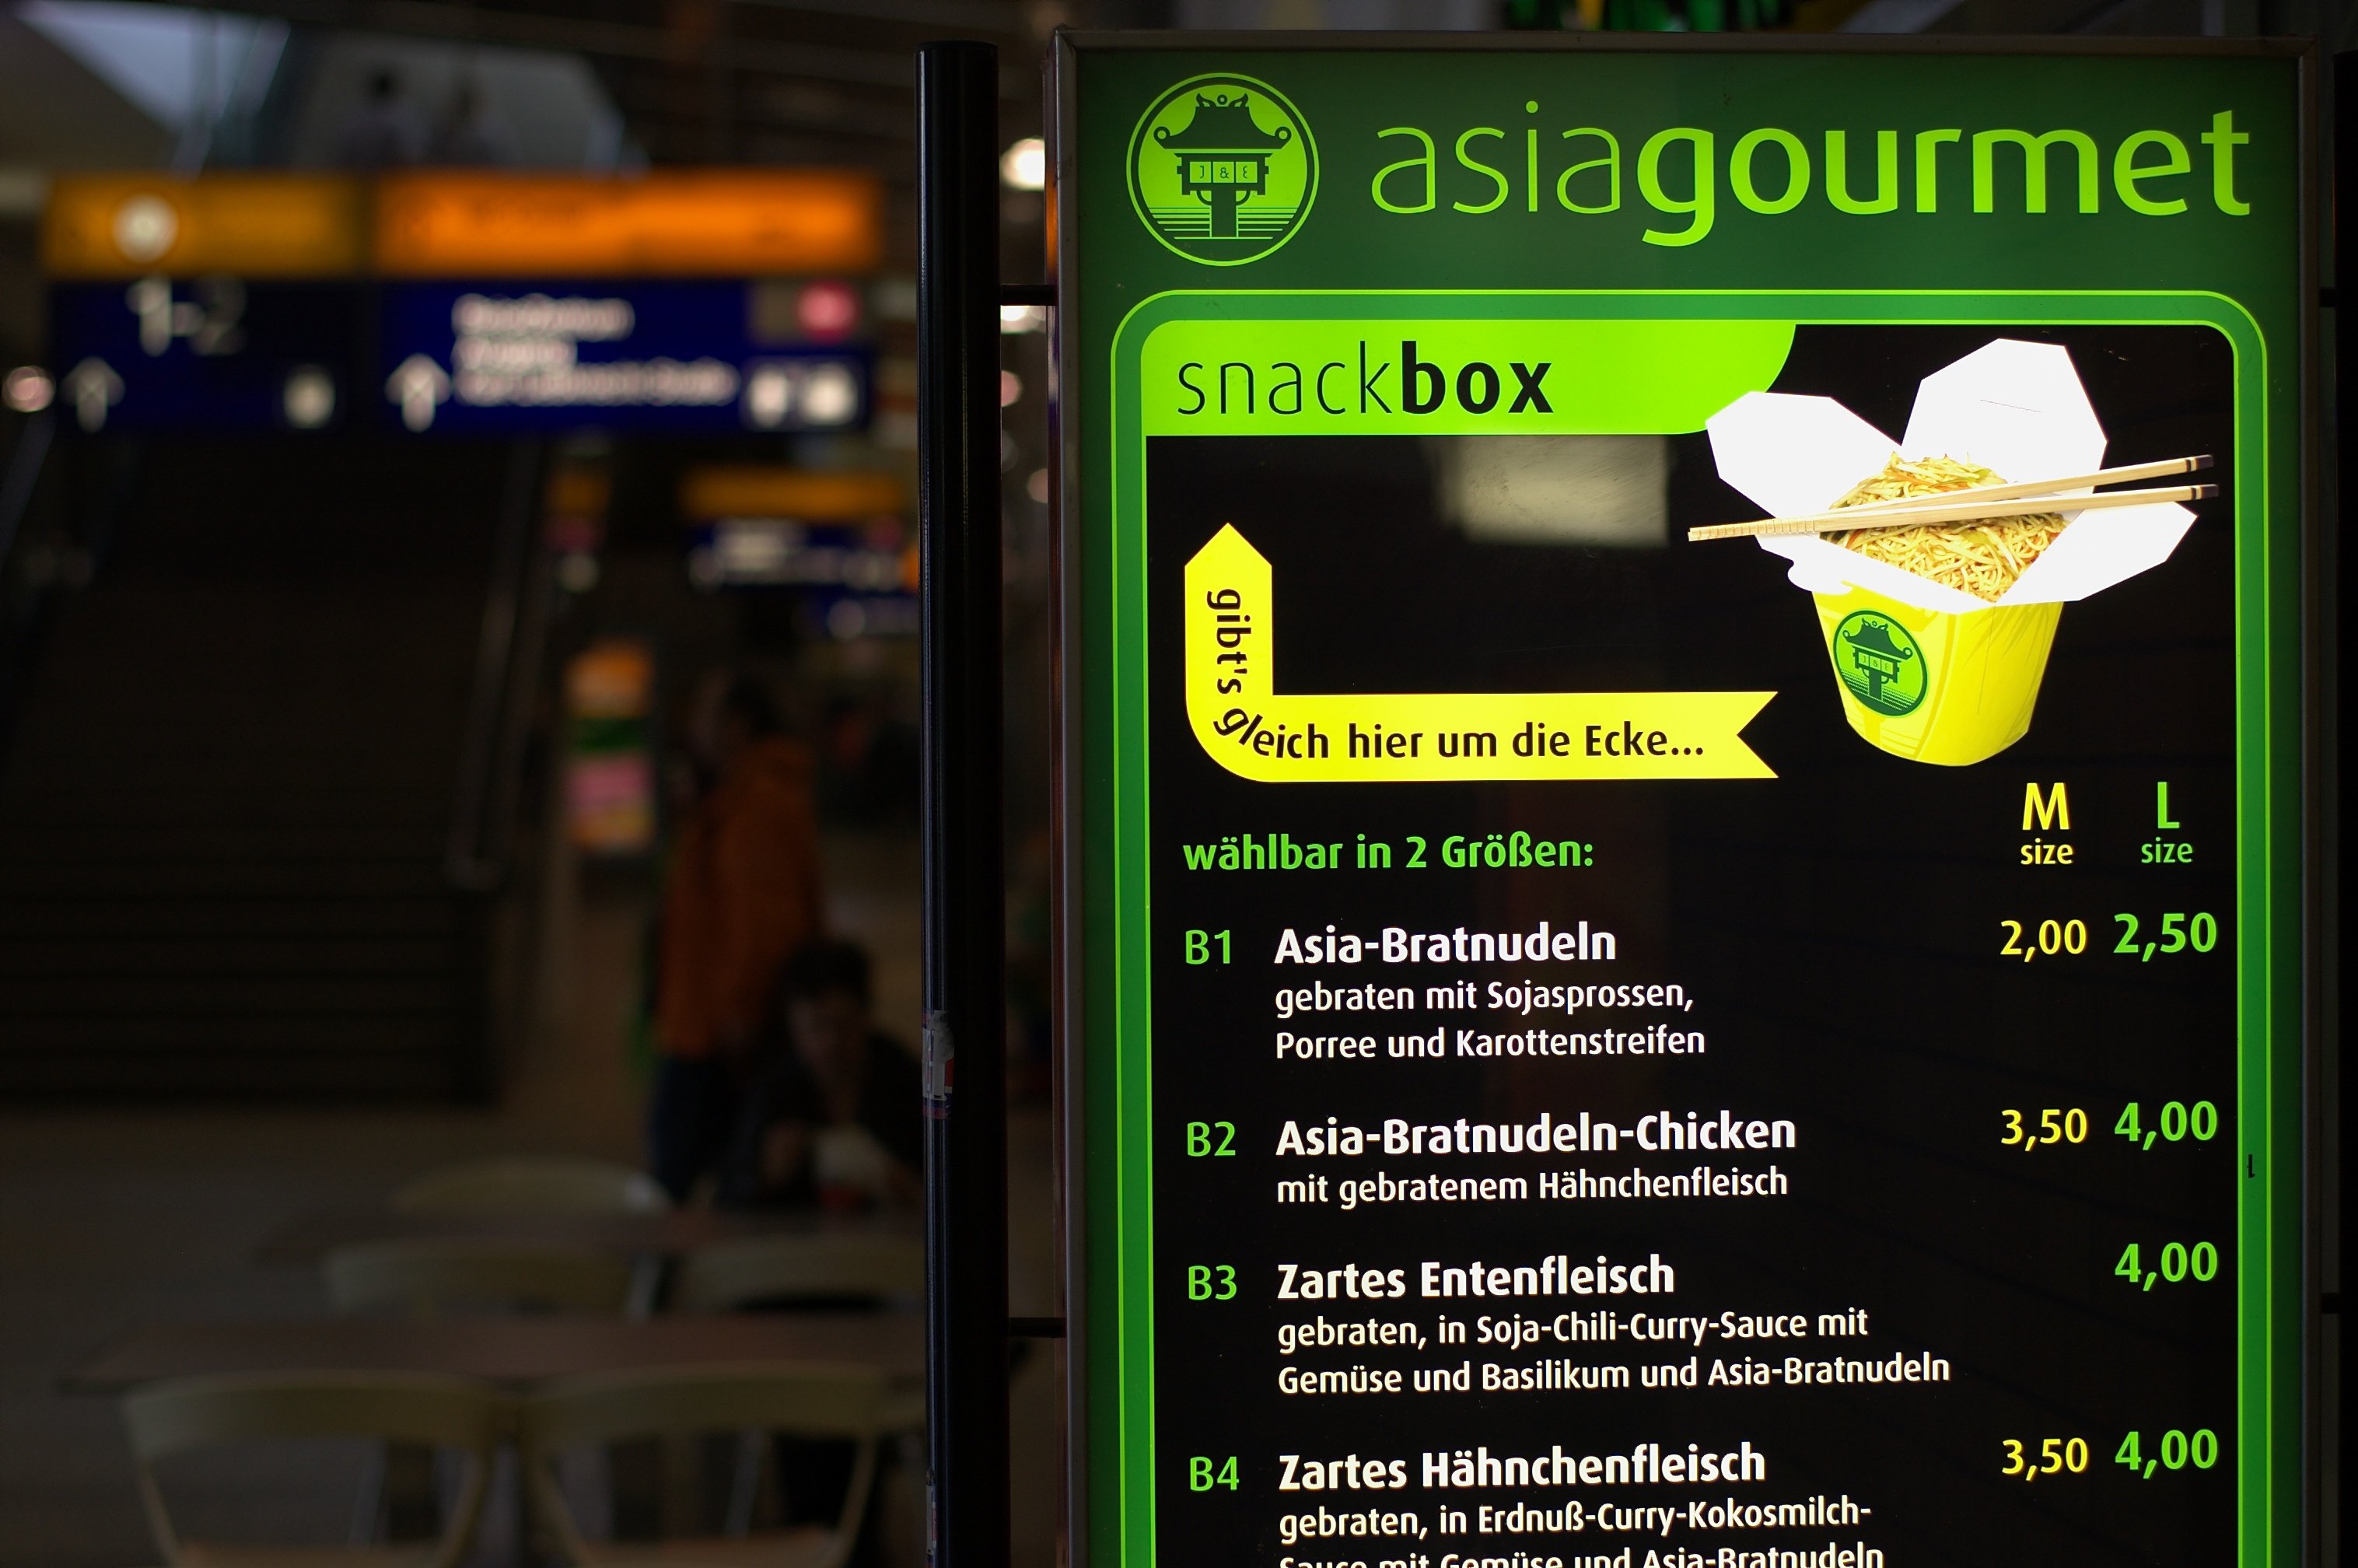
bokeh, advertising, drink, brand, 50mm, rawtherapee, germany, deutschland, berlin, pentax, bokehlicious, lenstagged, steffenzahn, k100d, justpentax, berlinmitte, iamflickr, fa50, fa50mm, smcpentaxfa11450mm, pentaxfa50mm, smcpfa50mmf14, screenshot